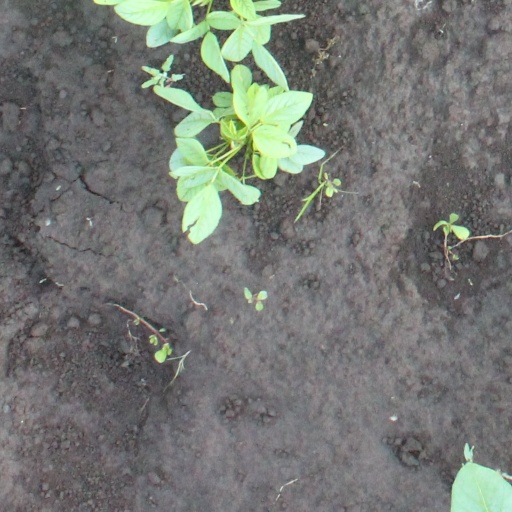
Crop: soybean